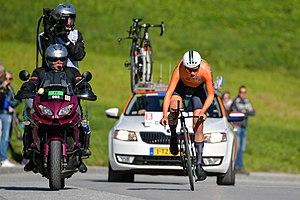
La saison 2018 de l'équipe cycliste féminine Sunweb est la huitième de la formation. L'effectif est quasiment stable avec l'arrivée de deux jeunes coureuses prometteuses : Pernille Mathiesen et Ruth Winder. Rozanne Slik, Sabrina Stultiens et Molly Weaver quittent l'équipe.
Eleonora Maria van Dijk, née le 11 février 1987 à Harmelen, est une coureuse cycliste néerlandaise, membre de l'équipe Trek-Segafredo. Courant sur piste et sur route, elle remporte en 2008 le championnat du monde de scratch et le championnat des Pays-Bas du contre-la-montre. Elle est également championne du monde de contre-la-montre par équipe de marques en 2012, 2013, 2016 et 2017 ainsi que championne du monde du contre-la-montre individuelle en 2013. Elle gagne les quatre premiers championnats d'Europe du contre-la-montre de 2016 à 2019. En 2014, elle remporte le Tour des Flandres, épreuve de coupe du monde et monument du cyclisme.